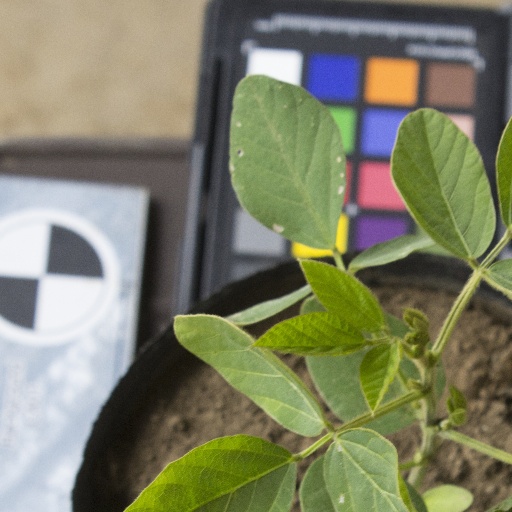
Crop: soybean